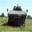
Label: tank